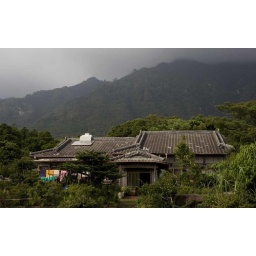
house on a hill in southern japan